Marcelo H. del Pilar

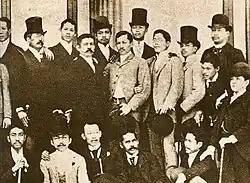
Del Pilar standing beside Rizal (at the center) for a group portrait in Madrid, Spain. Photographed in 1890.

Shortly before his departure, del Pilar formed the "Caja de Jesús, María y José". Its objective was to continue propaganda and provide education to indigent children. He managed it with the help of compatriots Mariano Ponce, Gregorio Santillán, Mariano Crisóstomo, Pedro Serrano y Lactao, José Gatmaitán, Briccio Pantas, Teodoro Sandiko, Apolinario Mabini, Numeriano Adriano, Doroteo Cortés, Ambrosio Rianzares Bautista, Domingo Franco, Mamerto Natividad, Mariano Alejandrino, Marcelino Santos, Modesto Español, Juan Zulueta, Graciano Bautista, Pedro Dandan, and Fr. Rafael Canlapán (the coadjutor of Malolos from 1885 to 1893). "Caja de Jesús, María y José" was later discontinued and replaced by "Comité de Propaganda" (Committee of Propaganda) in Manila.